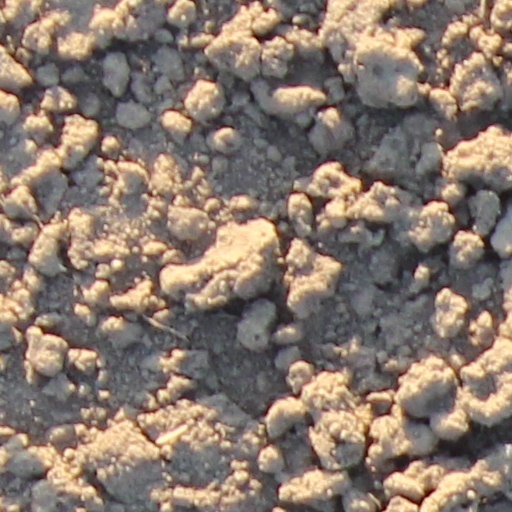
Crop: wheat